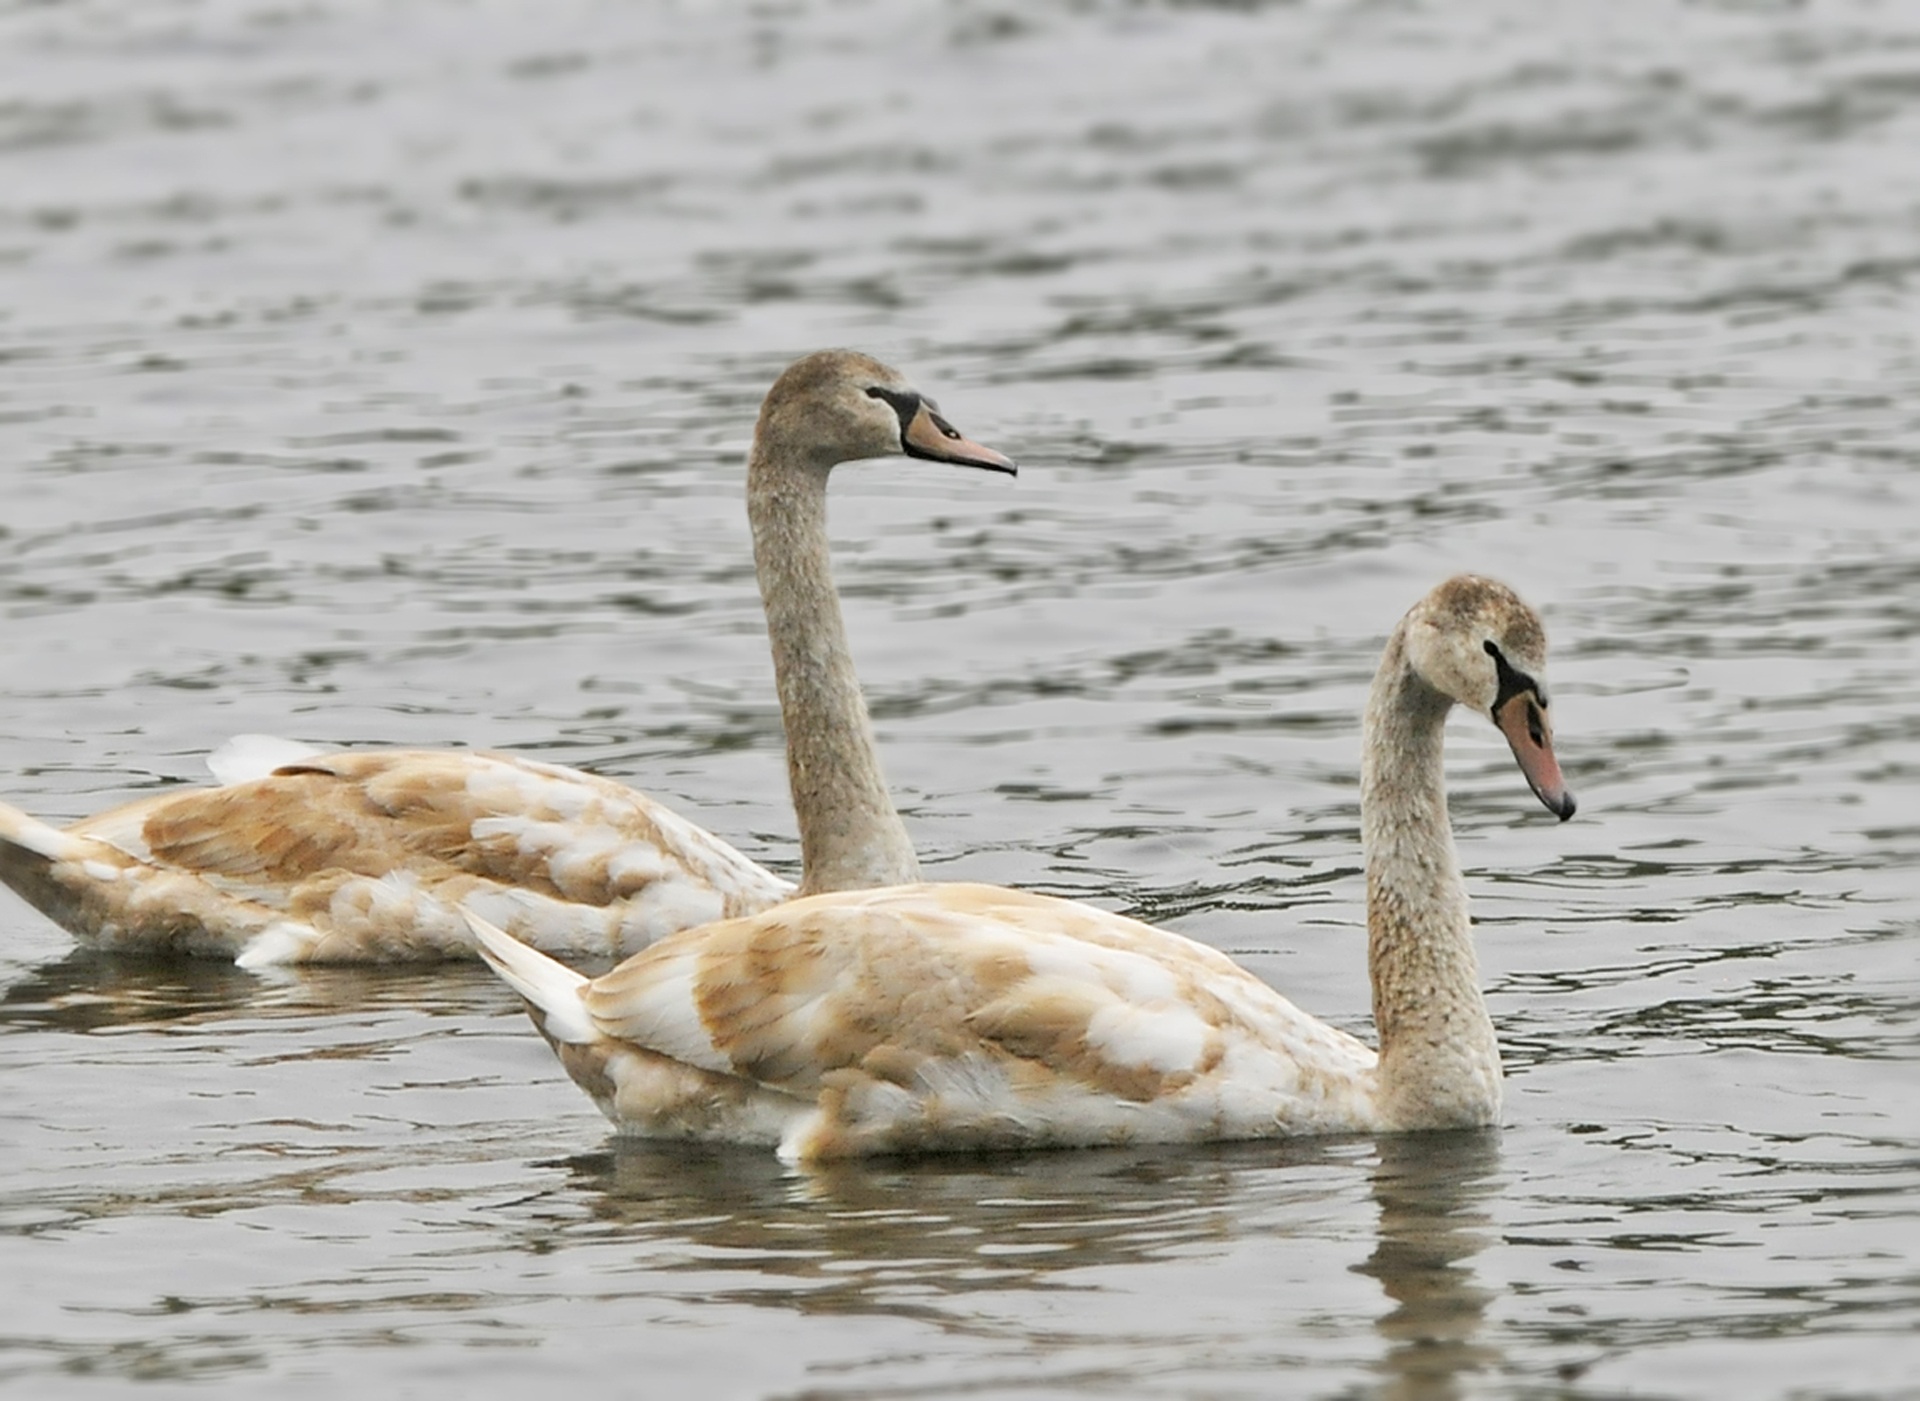
nature, bird, flock, wildlife, beak, fowl, fauna, swan, goose, geese, vertebrate, migration, waterfowl, water bird, bird watching, migratory, migrate, migrating, ducks geese and swans, seaduck